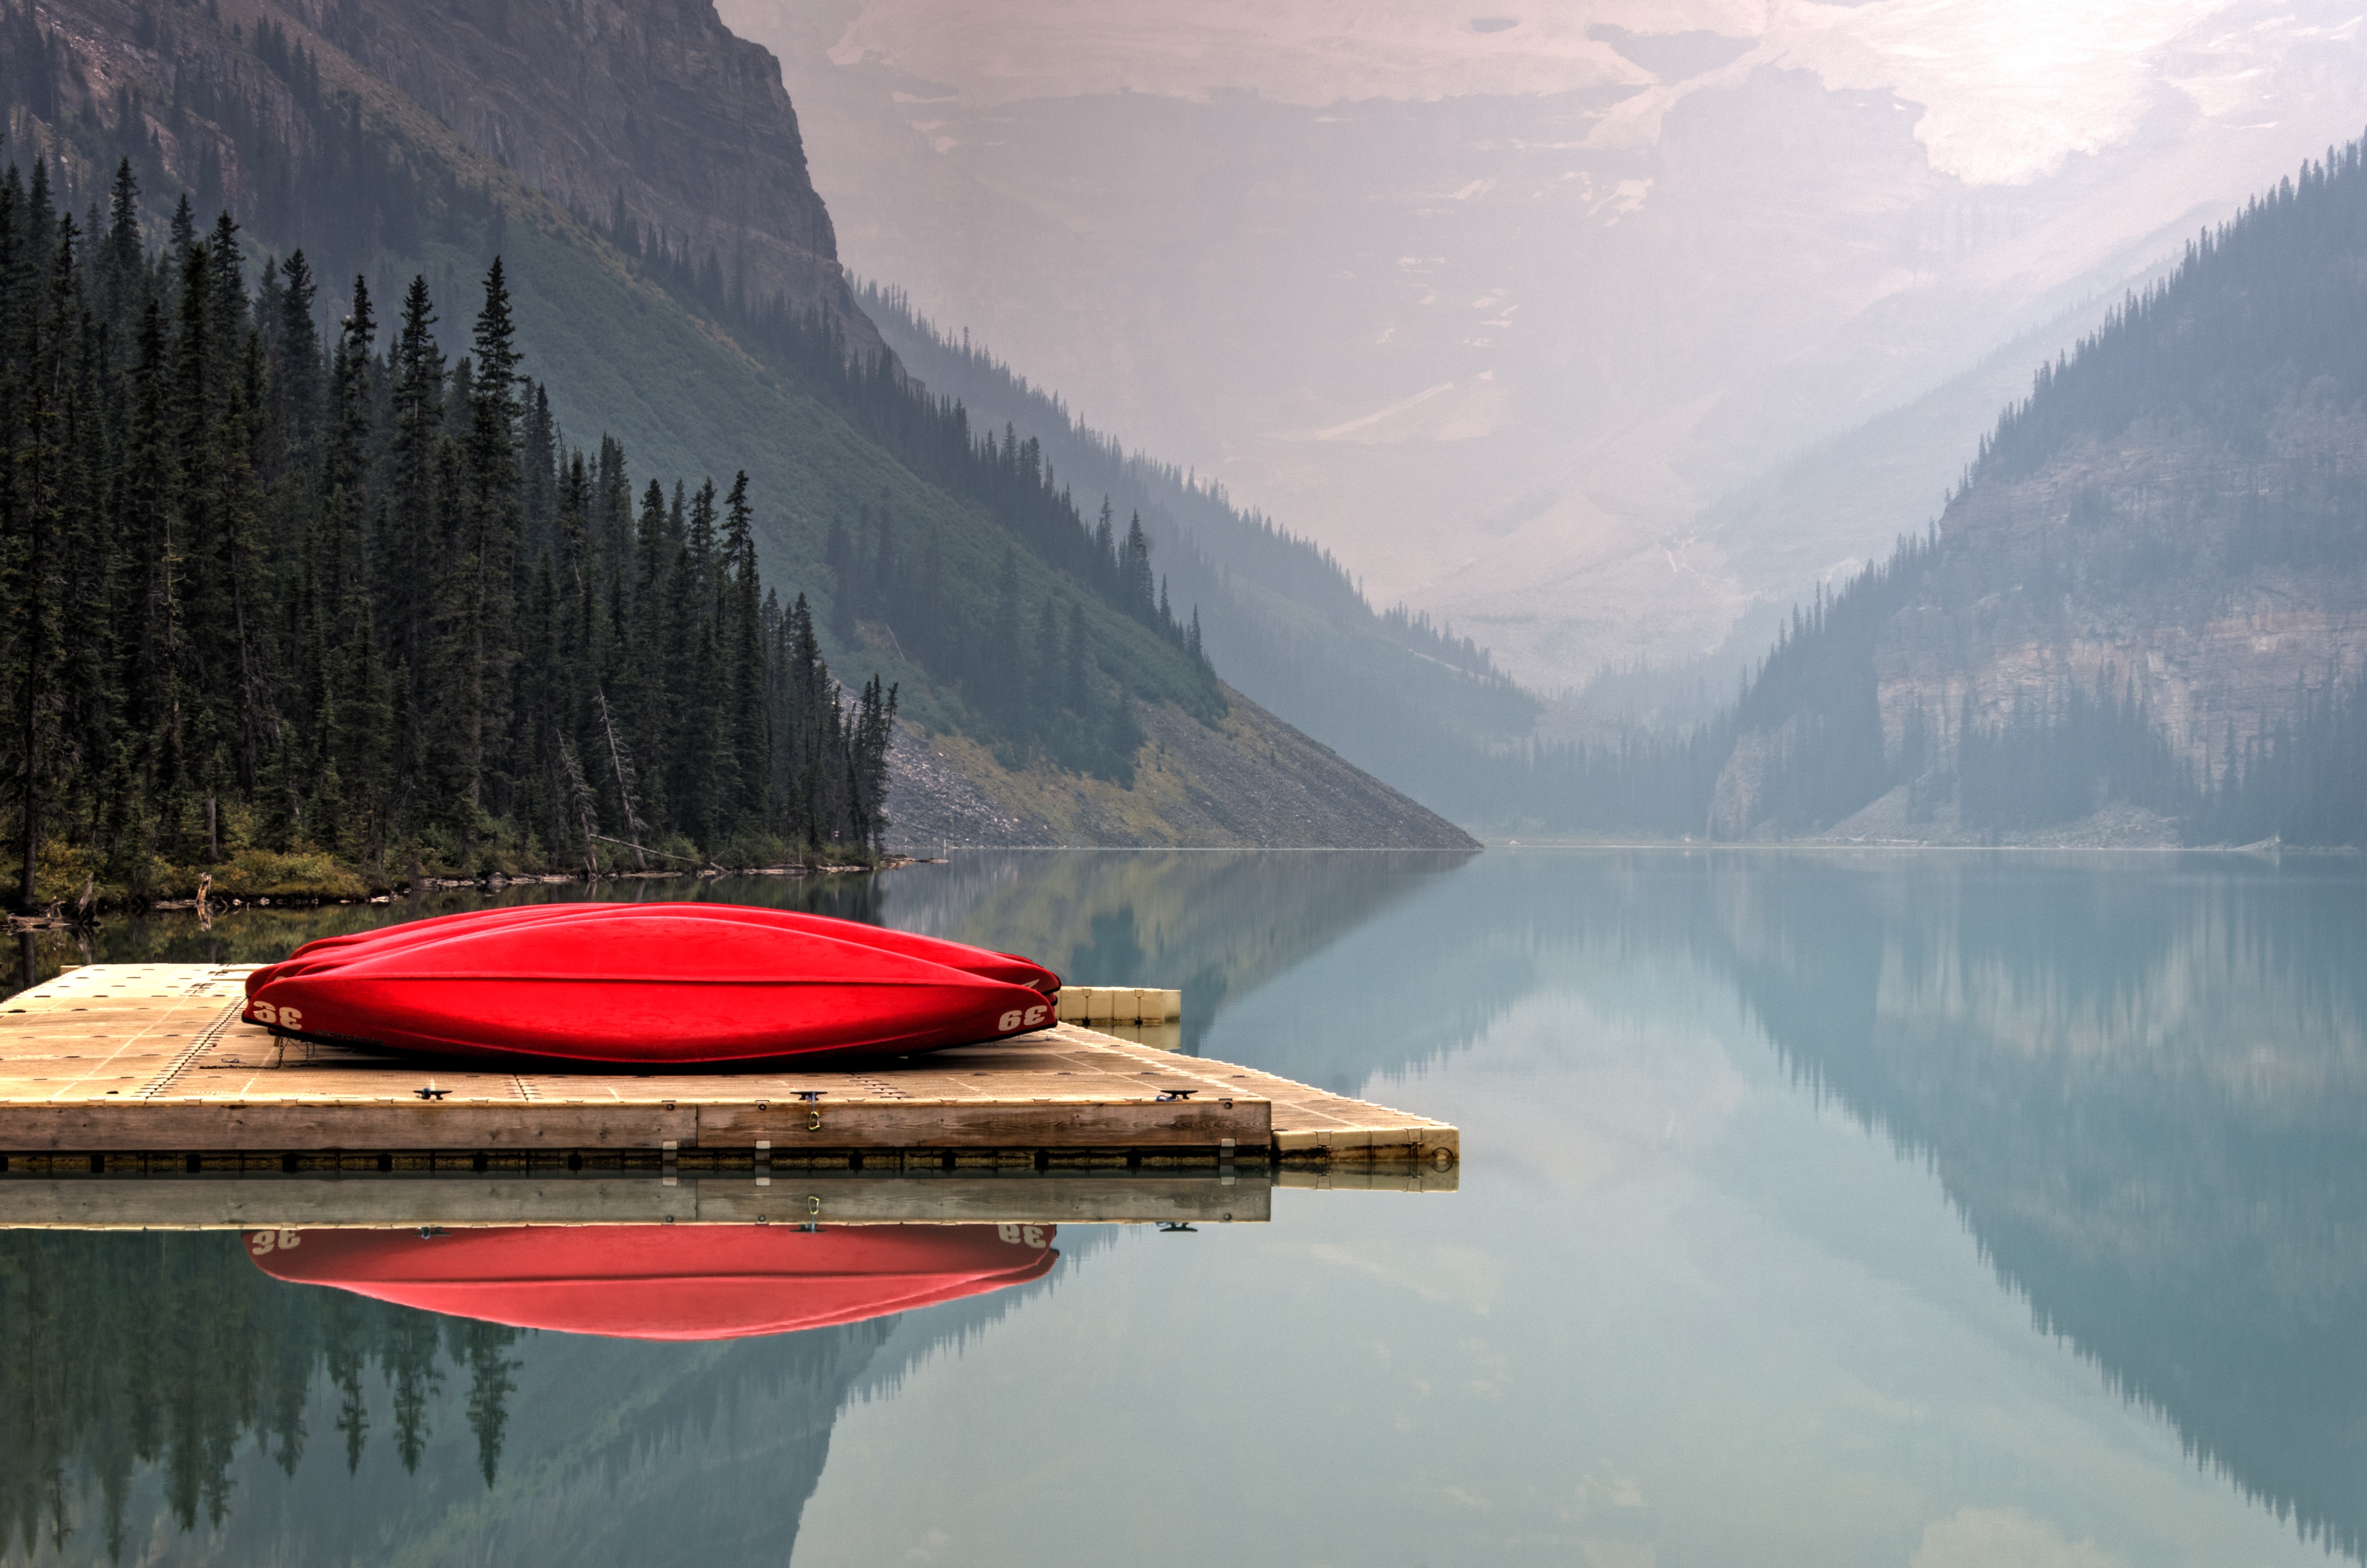
tree, water, mountain, morning, lake, mountain range, reflection, vehicle, fjord, reservoir, atmospheric phenomenon, mountainous landforms